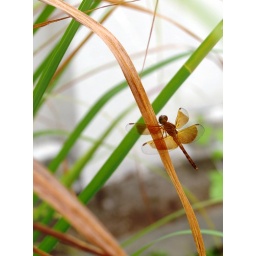
this d/f been living in my garden for some time. saw him flying around whenever i water the plants.